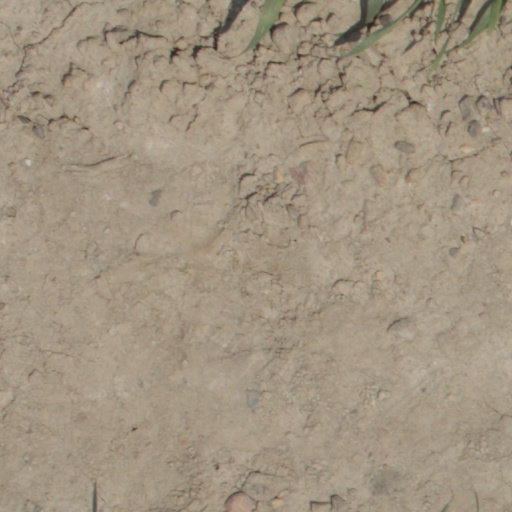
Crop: wheat